Hot Hot Heat

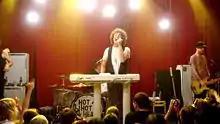
Hot Hot Heat in 2007

Hot Hot Heat was a Canadian indie rock band from Victoria, British Columbia, formed in 1999. The band was signed to Seattle label Sub Pop in 2001 and Warner Records throughout the majority of their career.